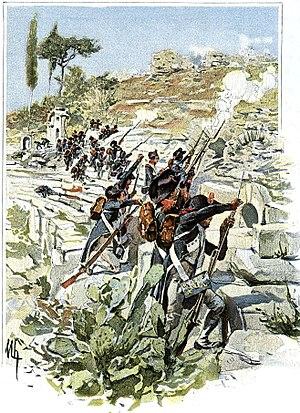
La bataille de Nicopolis a lieu le 23 octobre 1798, pendant les guerres de la Révolution française.